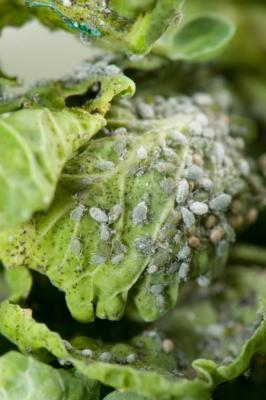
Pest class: cabbage_aphid